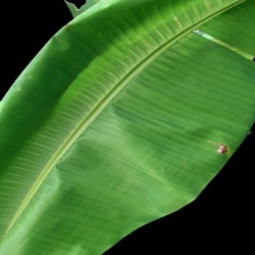
Label: Zinc